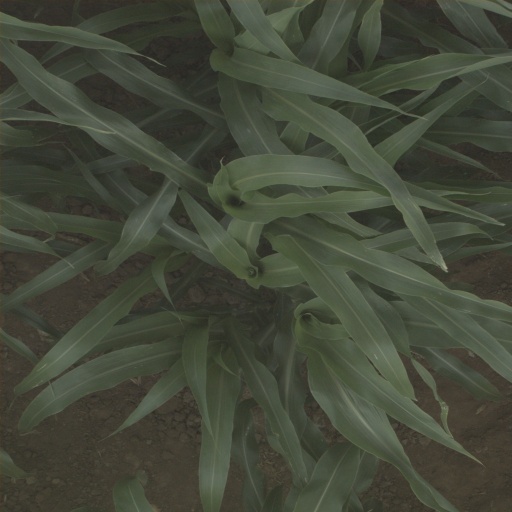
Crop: sorghum